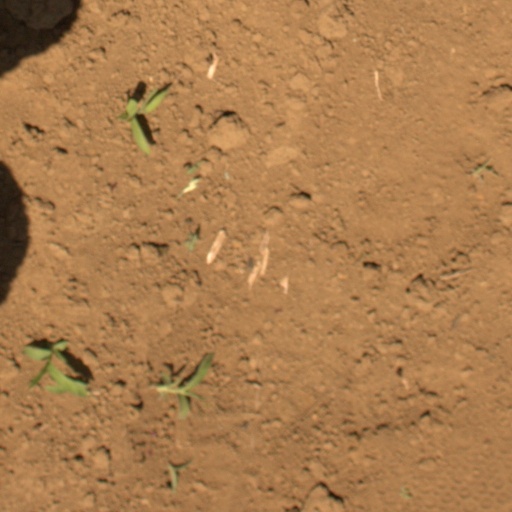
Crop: Jerusalem artichoke